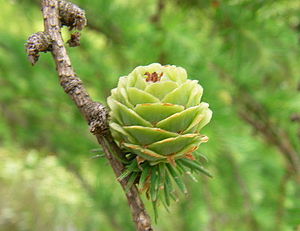
Østsibirisk lærk / Galleri
Østsibirisk lærk er et løvfældende nåletræ med en opret vækst og nålene siddende i bundter på dværgskud. Blomsterne er samlet i kogler. Træet er særdeles vinterhårdført.